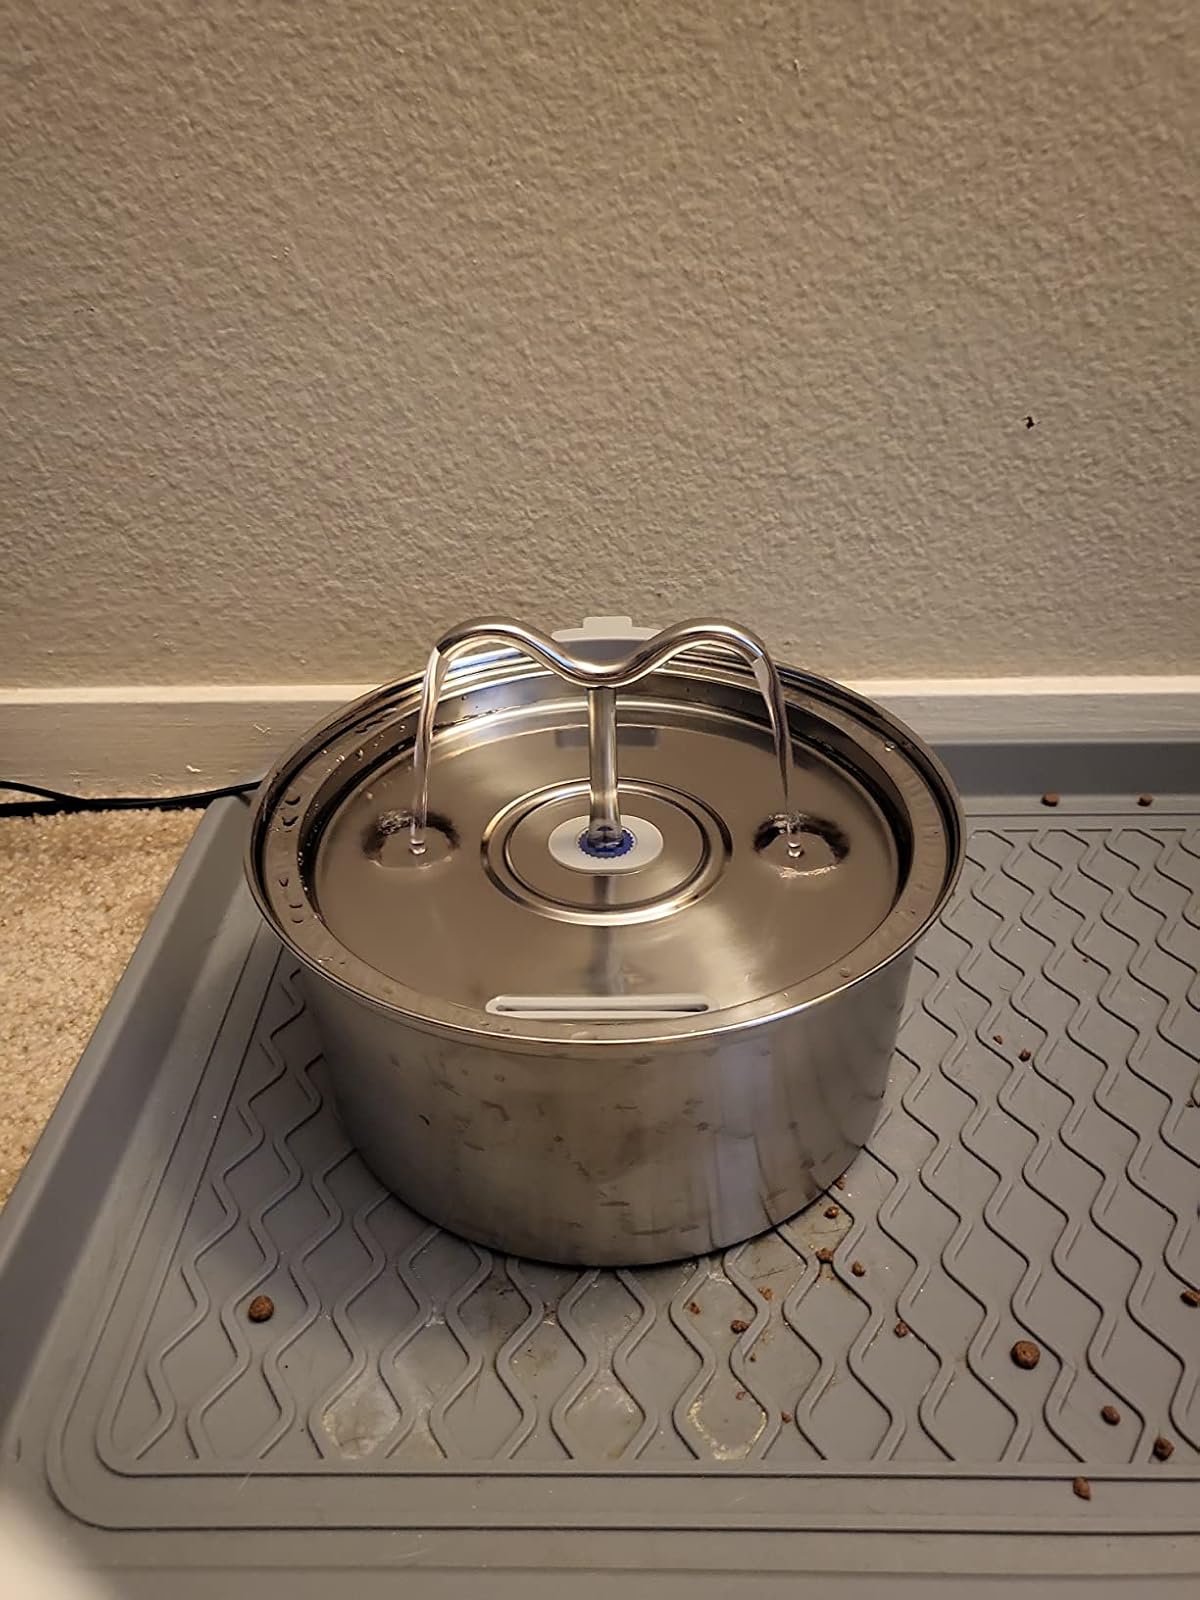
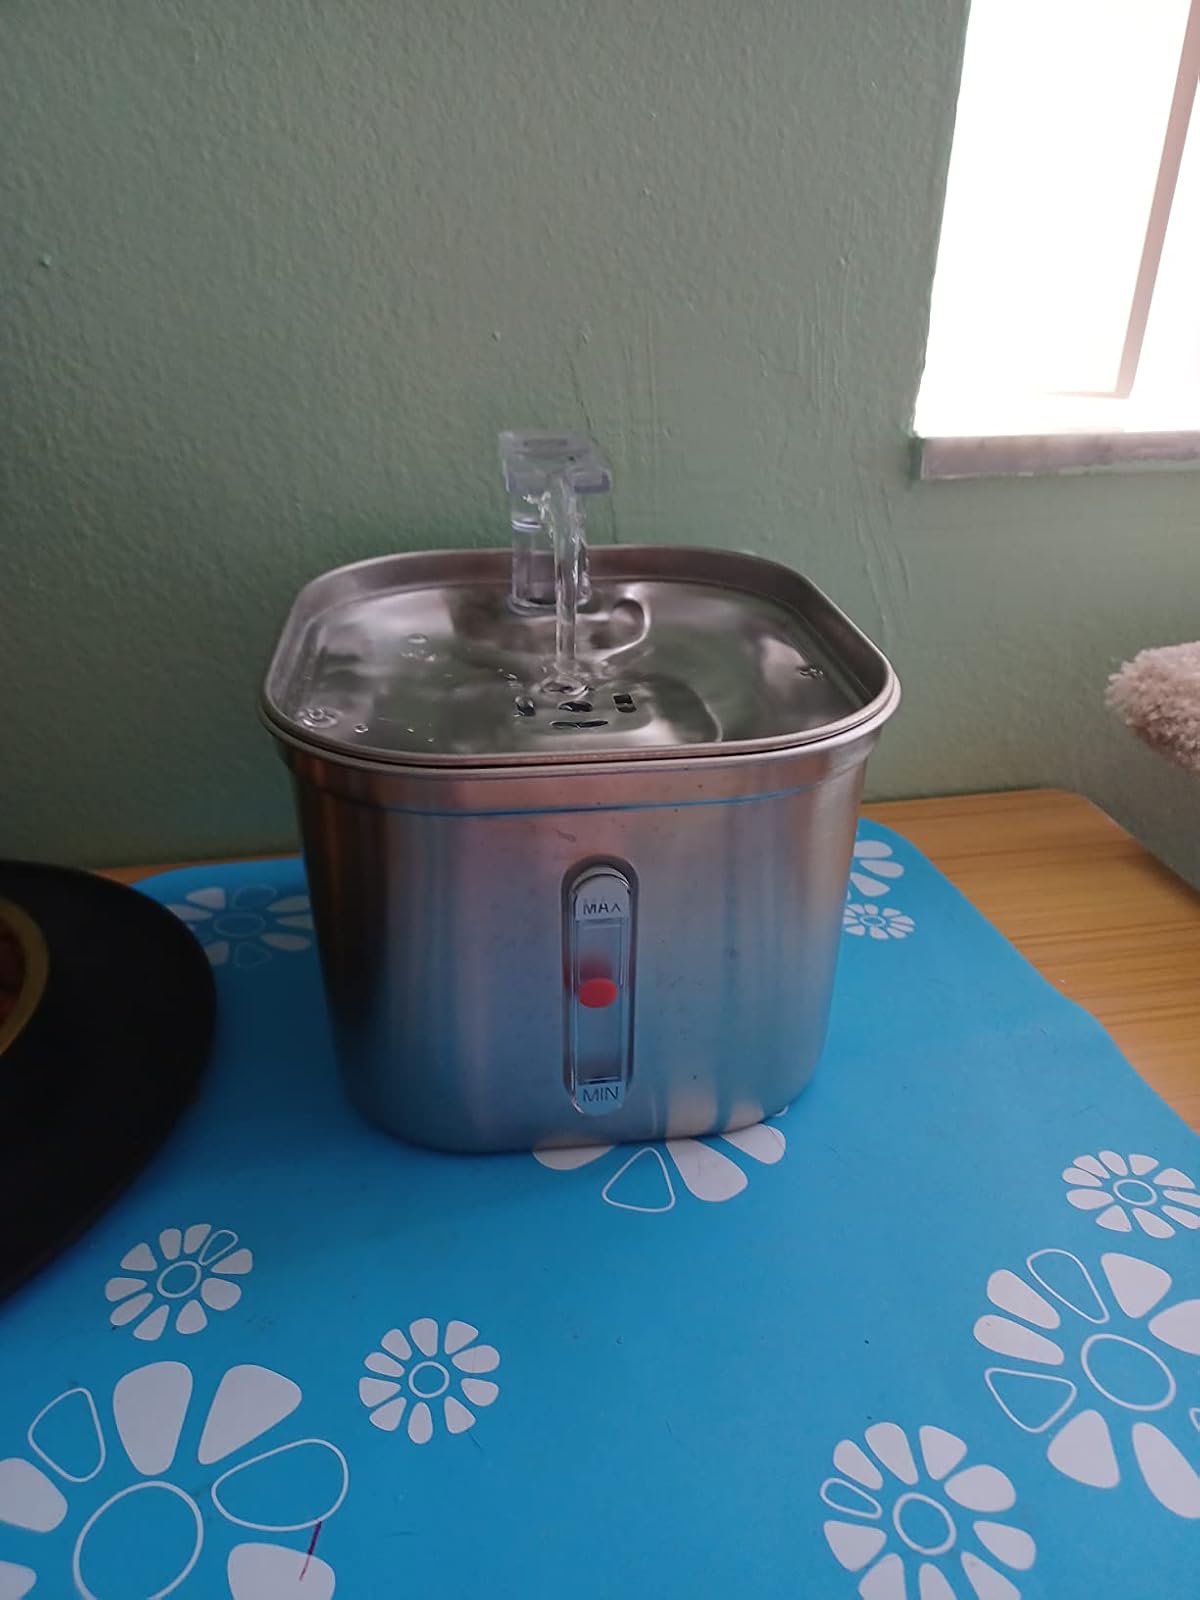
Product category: items_bowl
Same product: no